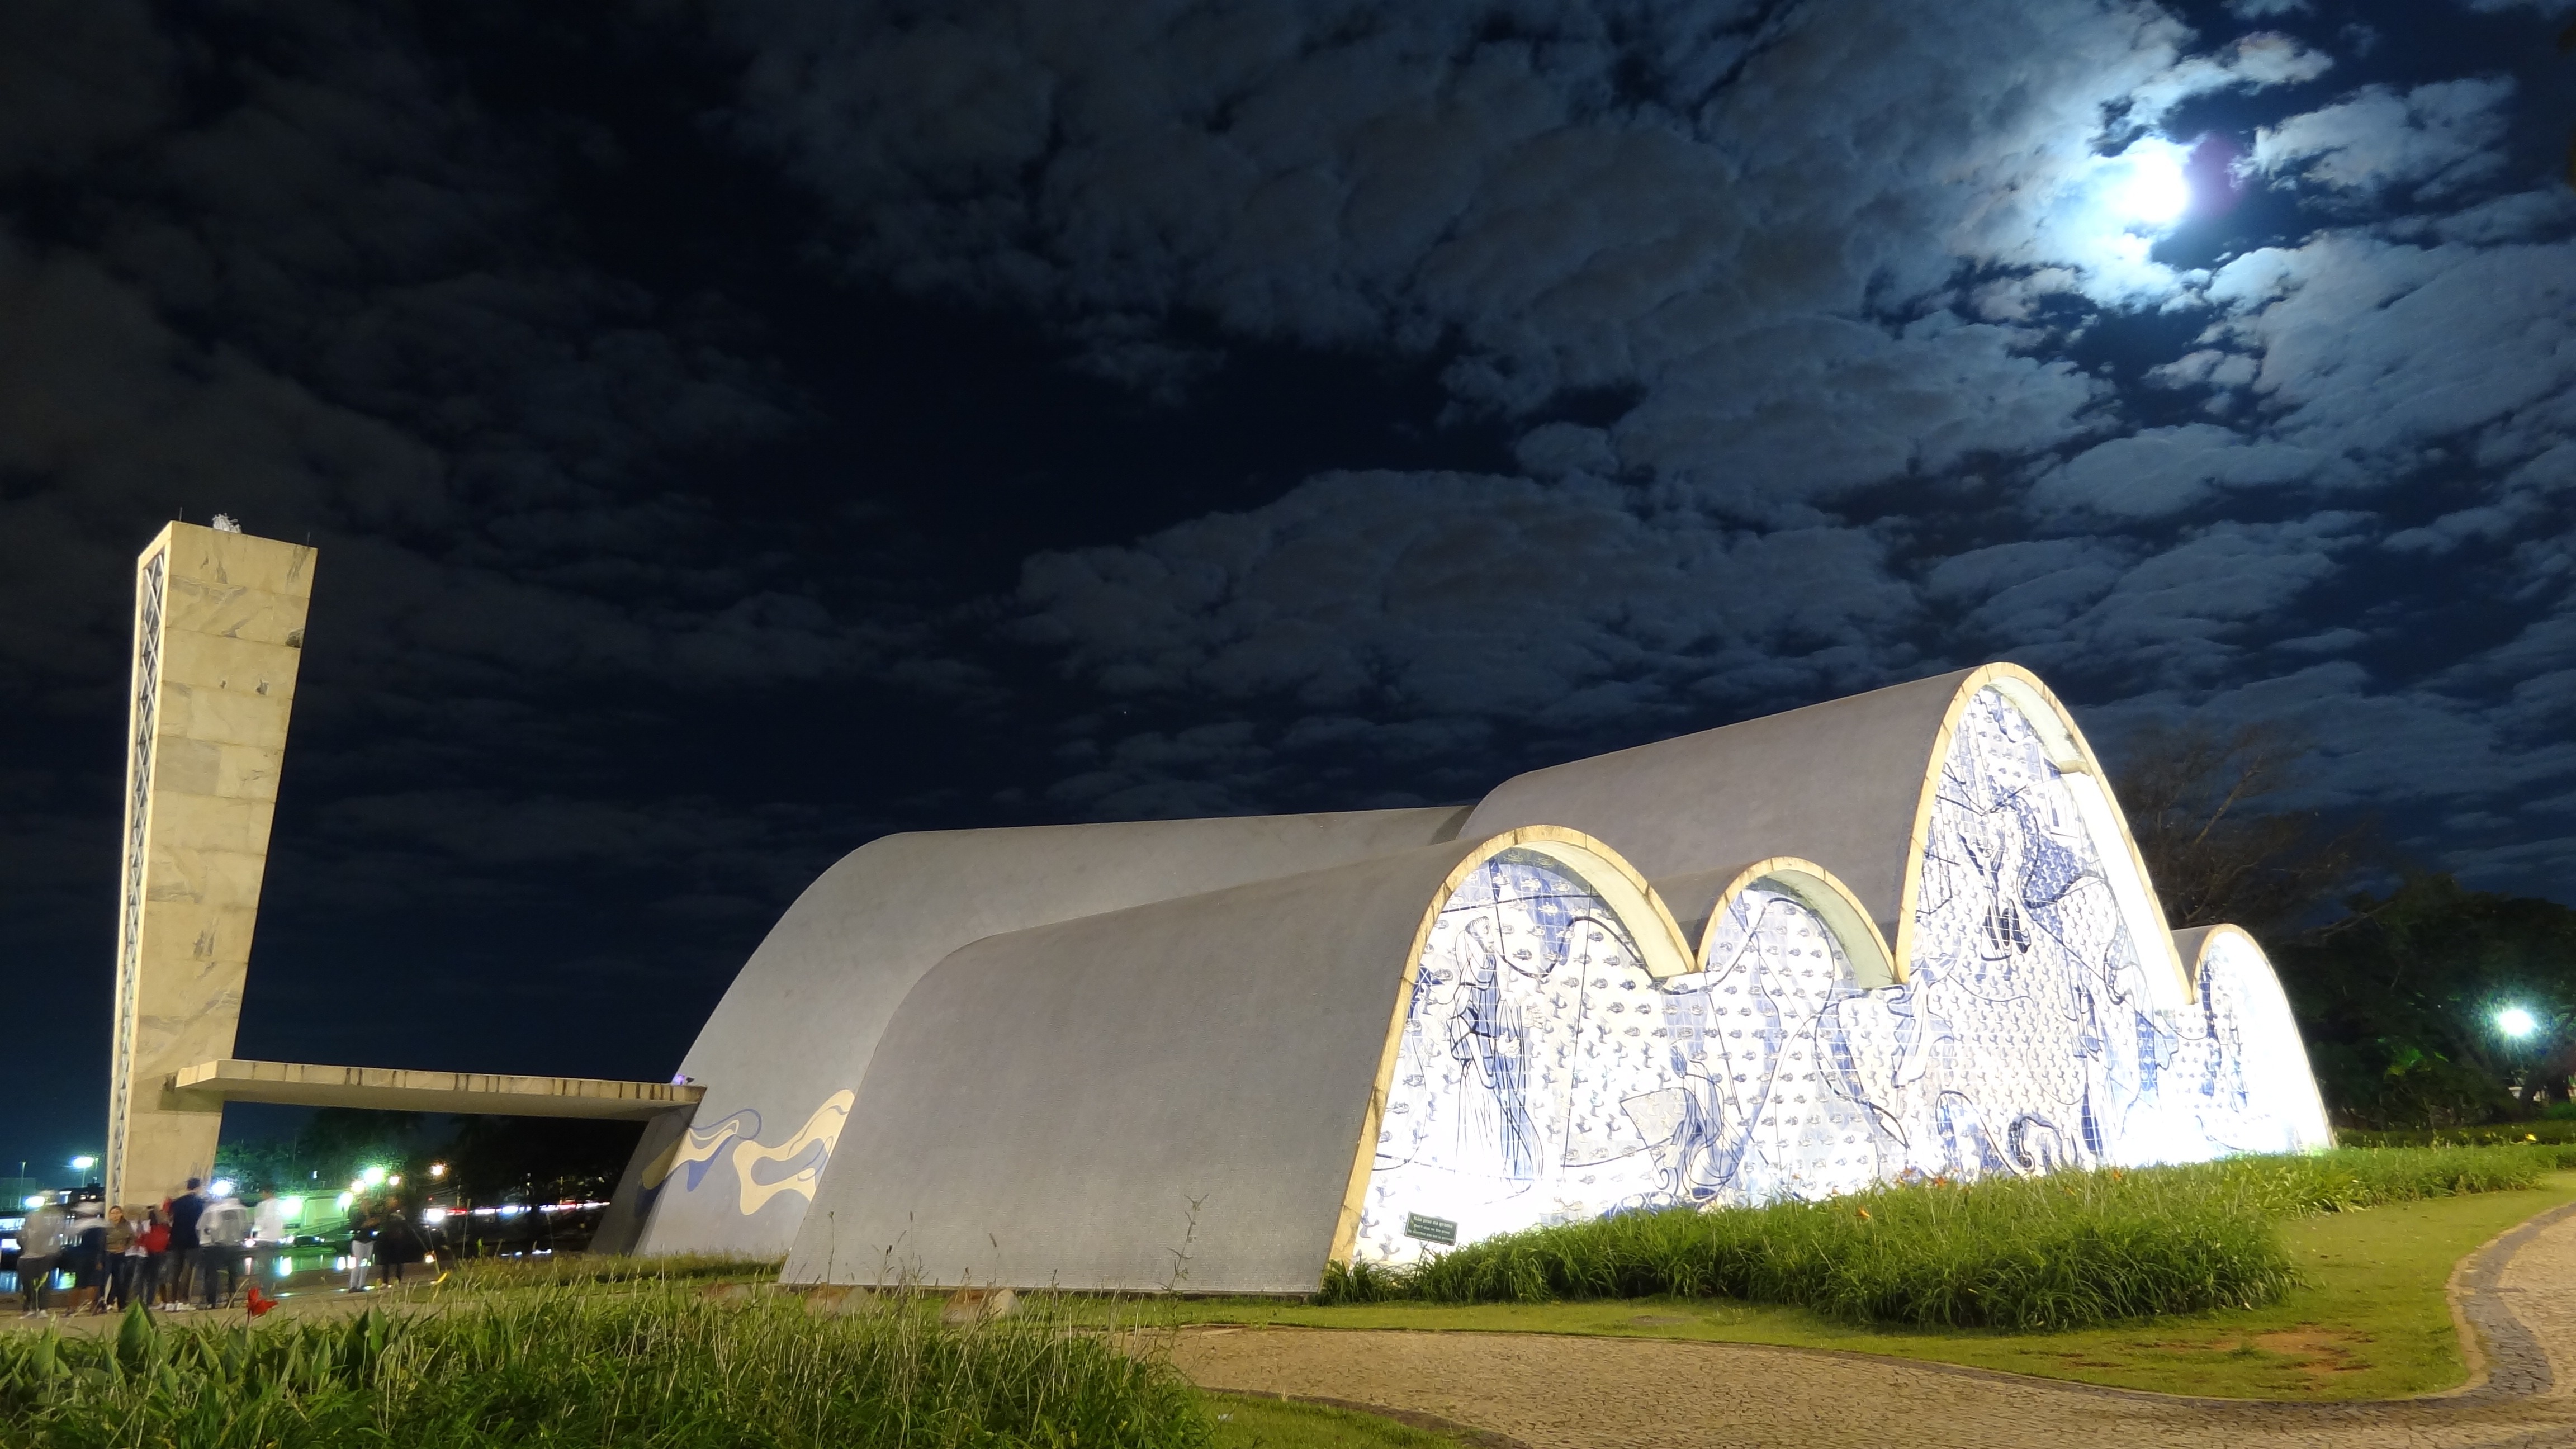
architecture, structure, night, building, arch, landmark, atmosphere of earth, pampulha, pampulha church, igrejinha